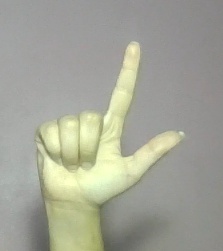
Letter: laam